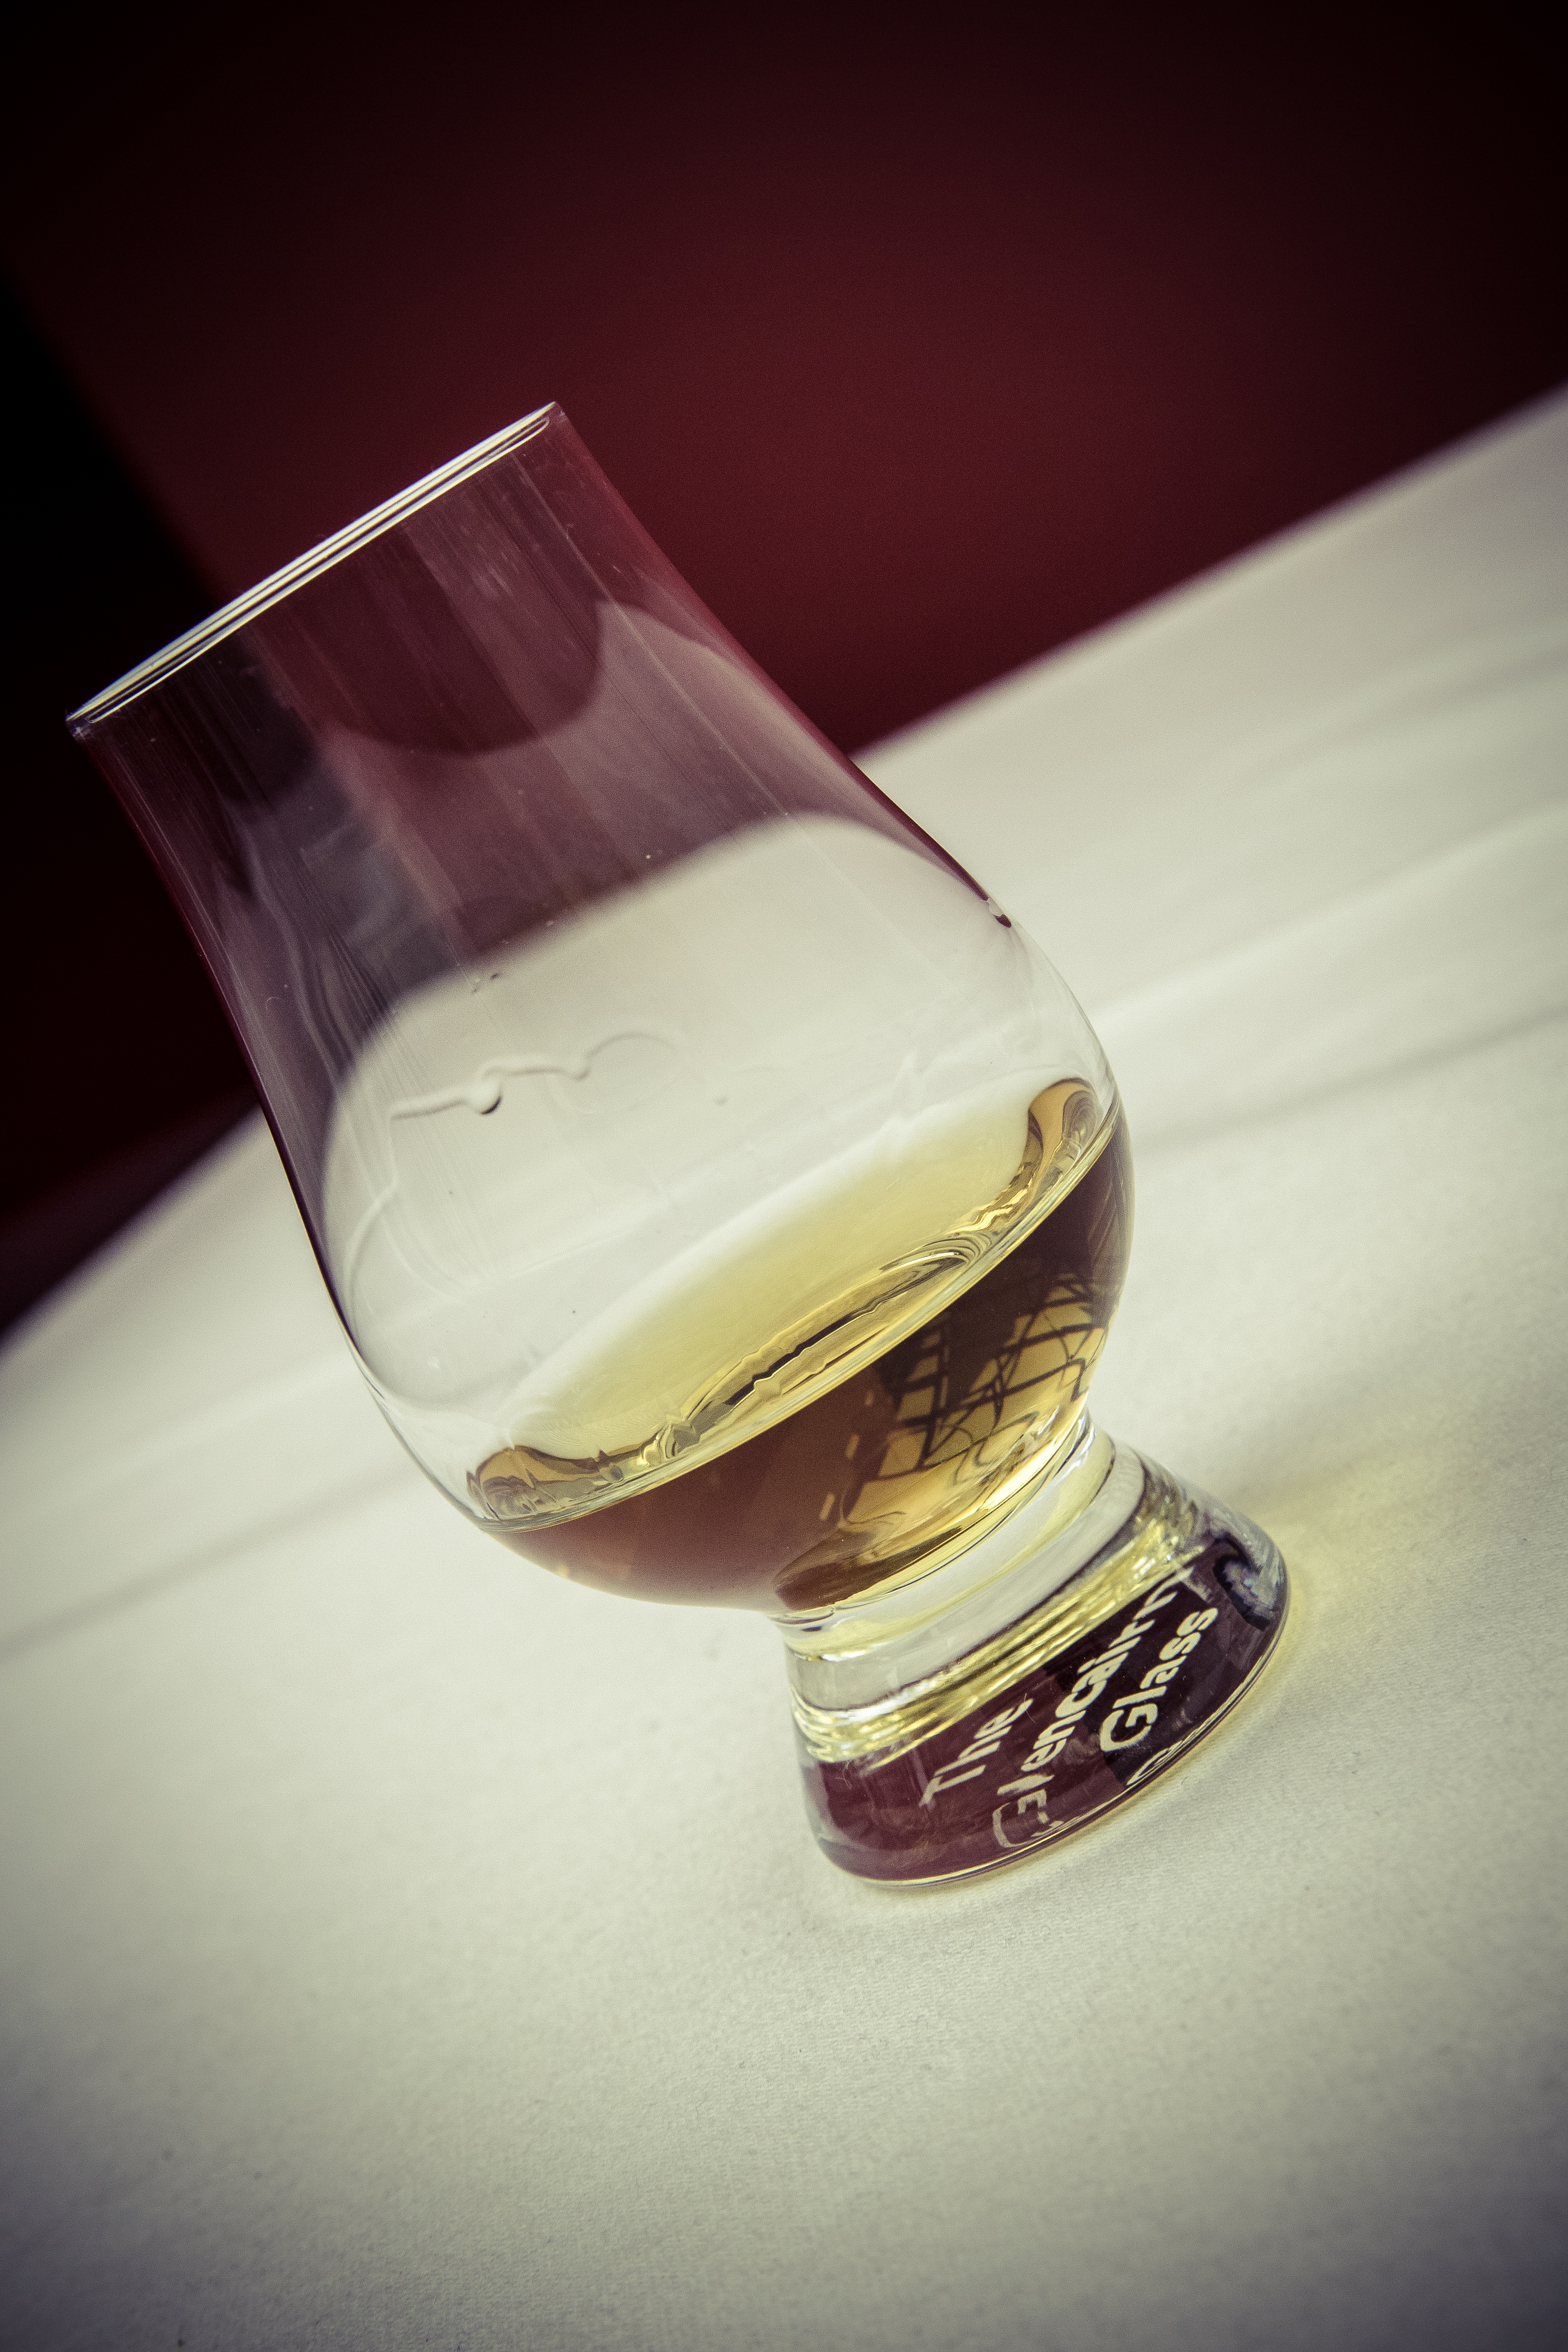
hand, white, photography, glass, bar, red, color, drink, lighting, bartender, alcohol, close up, whiskey, alcoholic, whisky, shape, addiction, macro photography, brandy, drinkers, tasting, whiskey glass, wiskeyglas, alcoholics, whiskey sour